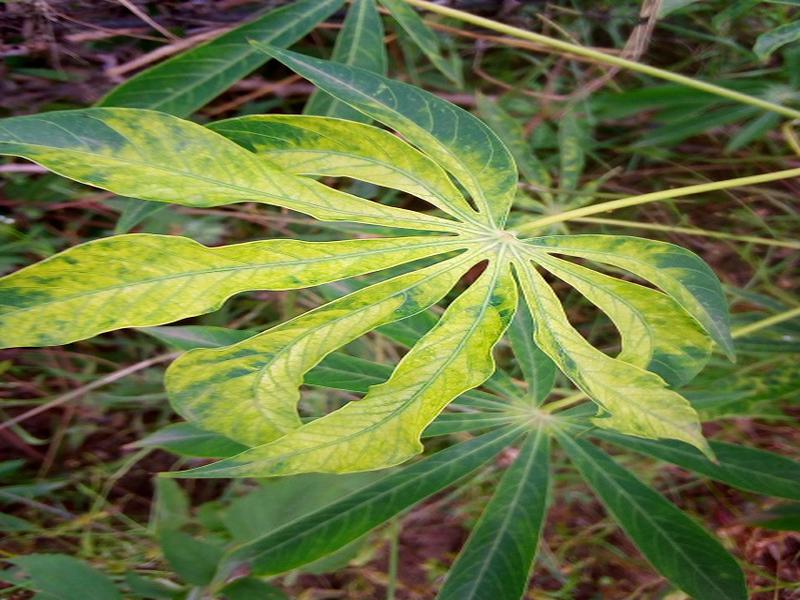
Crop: cassava
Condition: mosaic_disease